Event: Nepal Earthquake
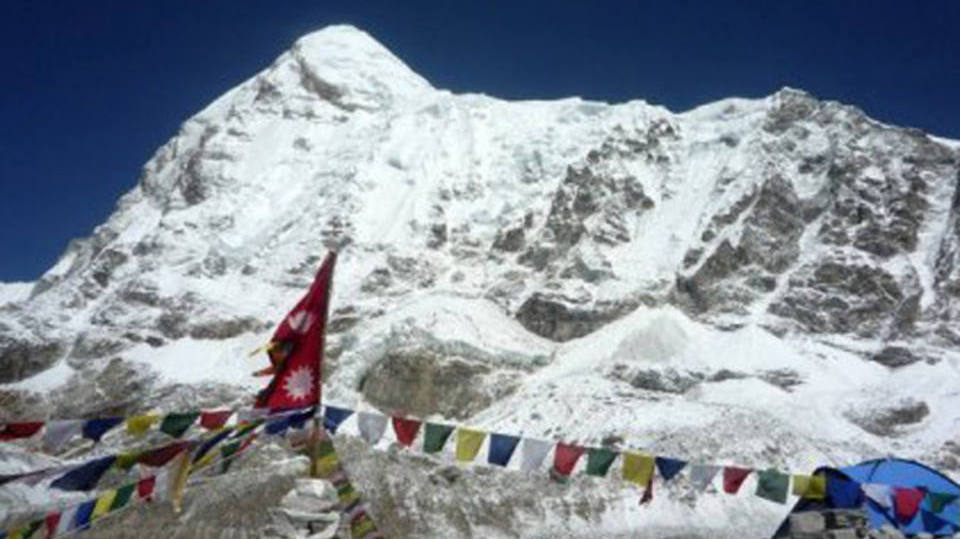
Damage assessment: no_damage